Three Bluejackets, One Blonde Girl

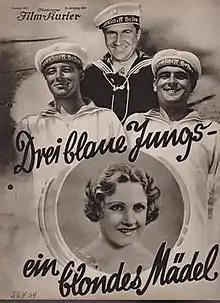
German film poster

Three Bluejackets, One Blonde Girl (German: Drei blaue Jungs, ein blondes Mädel) is a 1933 German comedy film directed by Carl Boese and starring Charlotte Ander, Heinz Rühmann and Friedrich Benfer. It was shot at the Babelsberg Studios in Berlin. The film's sets were designed by the art director Karl Machus.